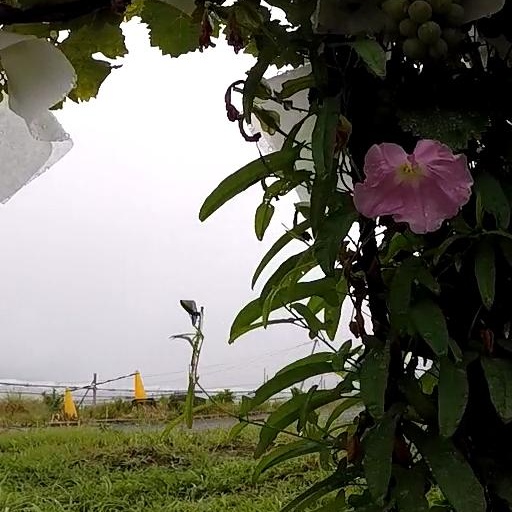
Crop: grape